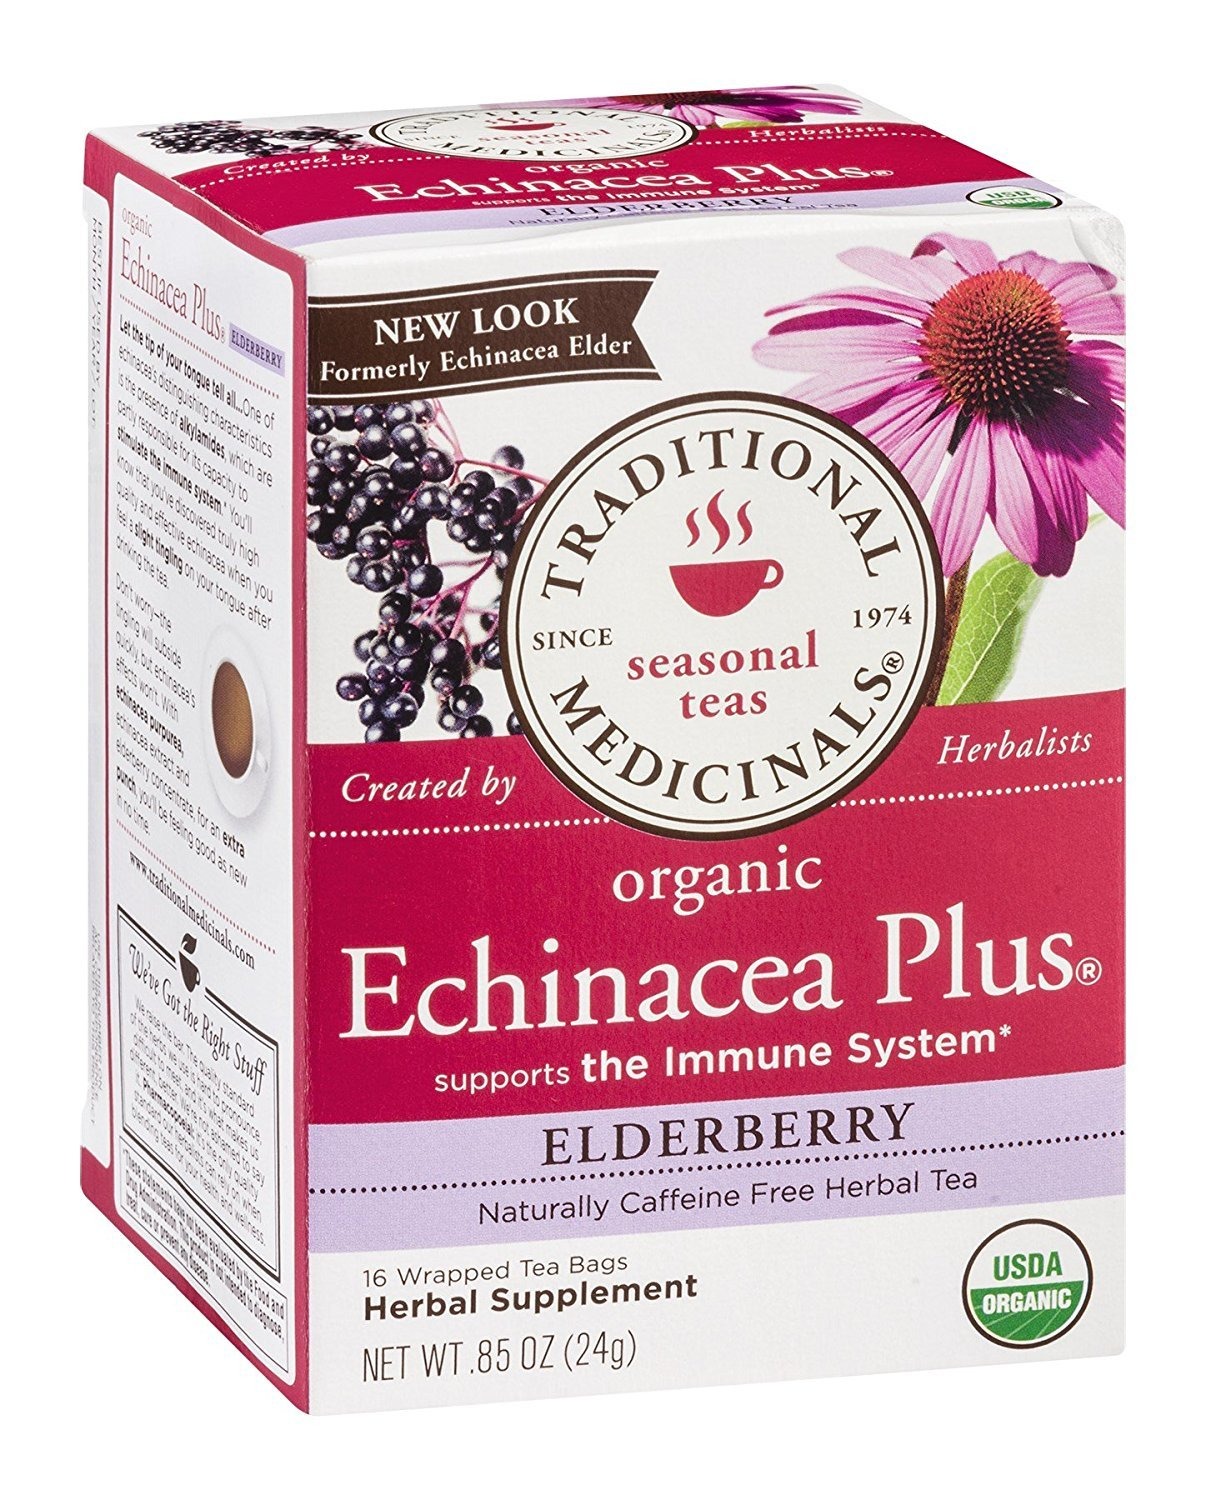
Item Name: Traditional Medicinals Tea Echinacea Elder Or
Bullet Point: Echinacea tea promotes a healthy immune system response.
Value: 1.0
Unit: Count

Price: 5.49